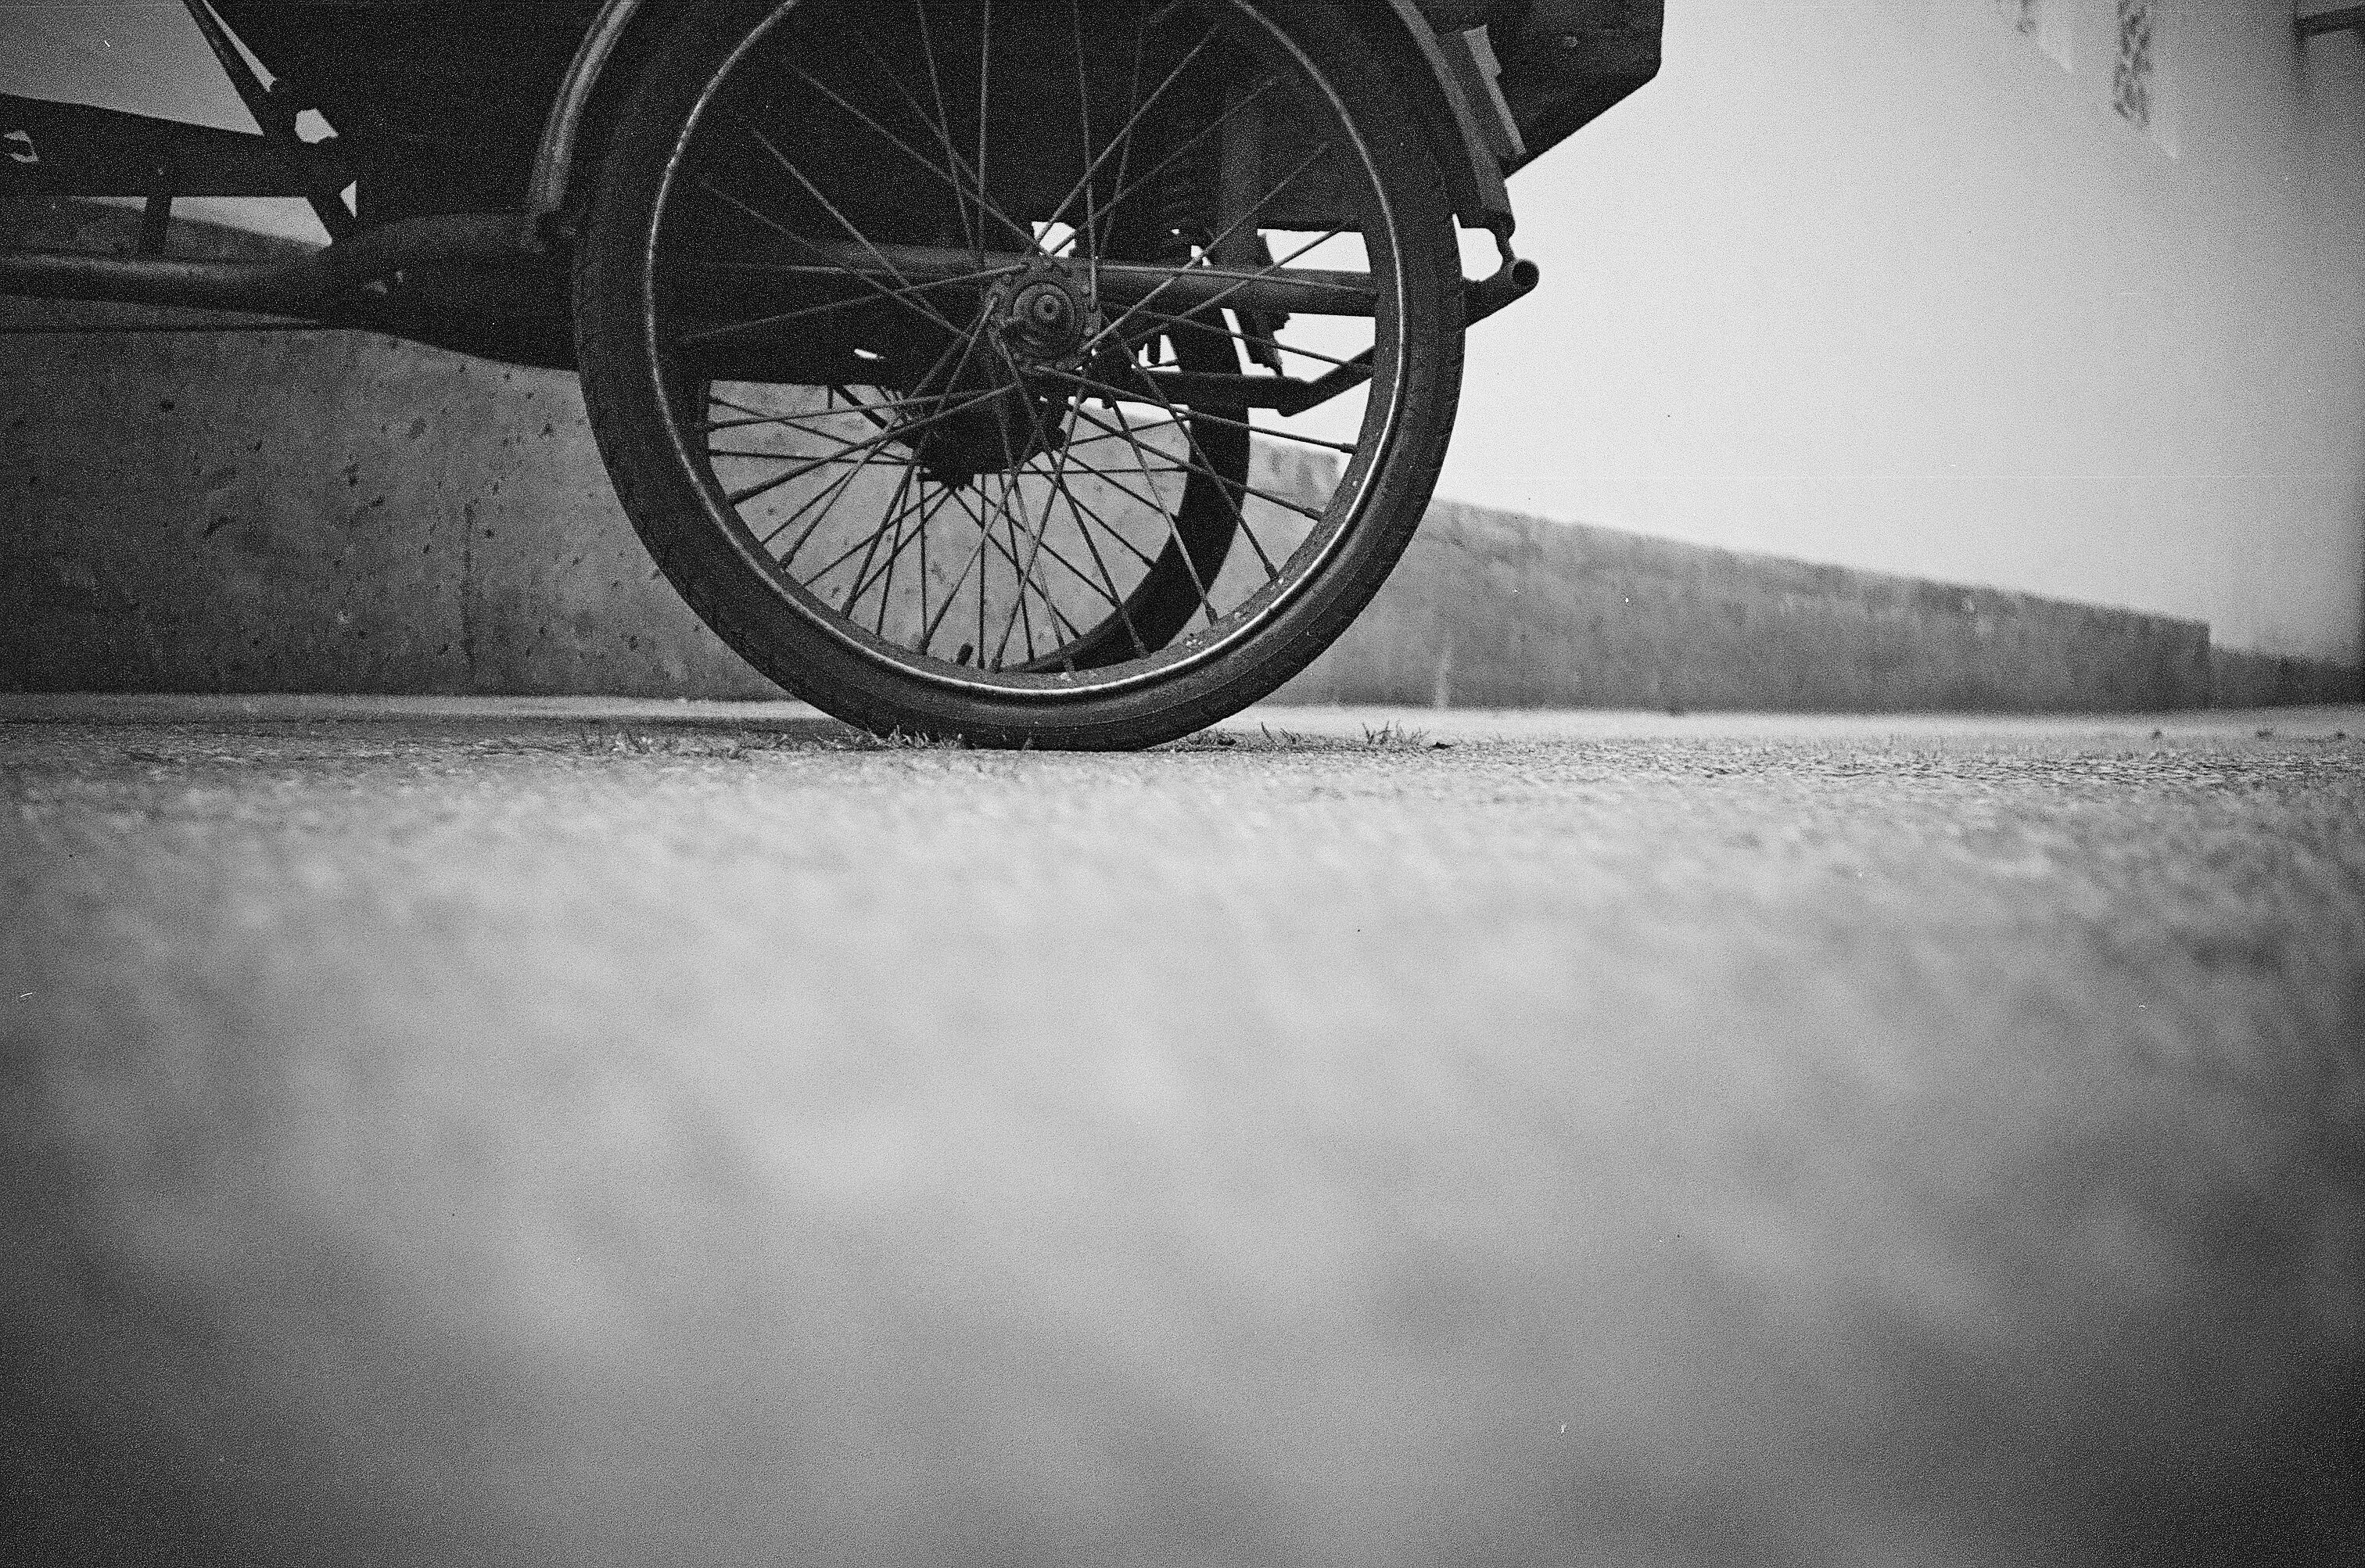
light, black and white, white, photography, wheel, tricycle, bicycle, vehicle, darkness, black, monochrome, tire, reflex camera, rusty, photograph, shape, lomography, lomo, lca, ilfordxp2super400, monochrome photography, digital slr, single lens reflex camera, automotive tire